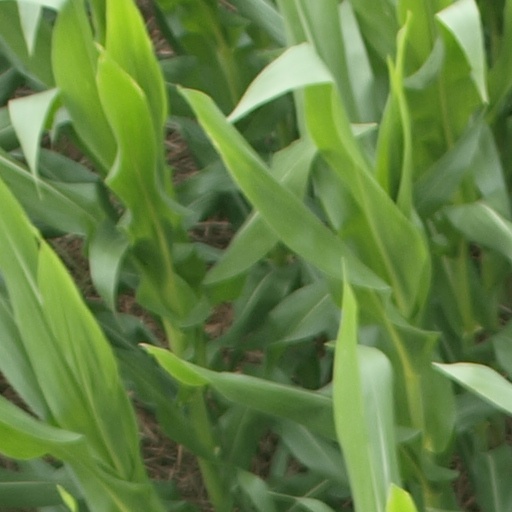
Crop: maize; corn